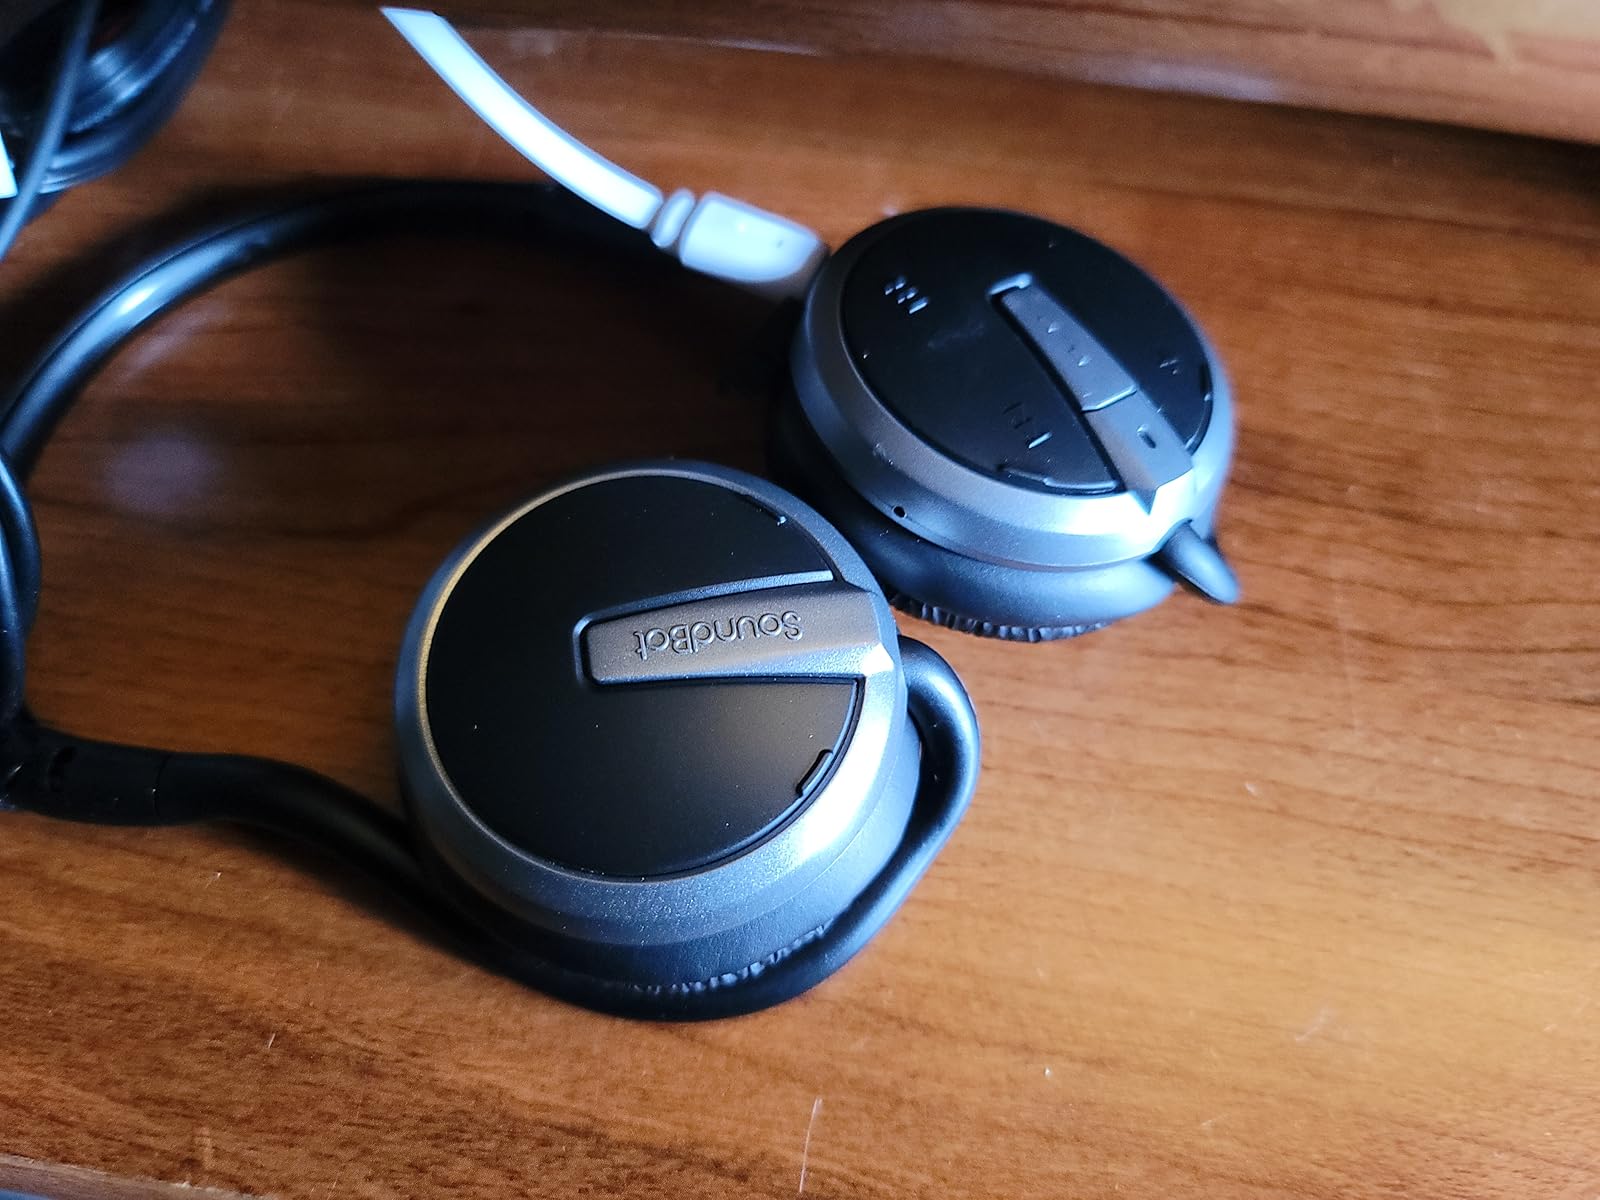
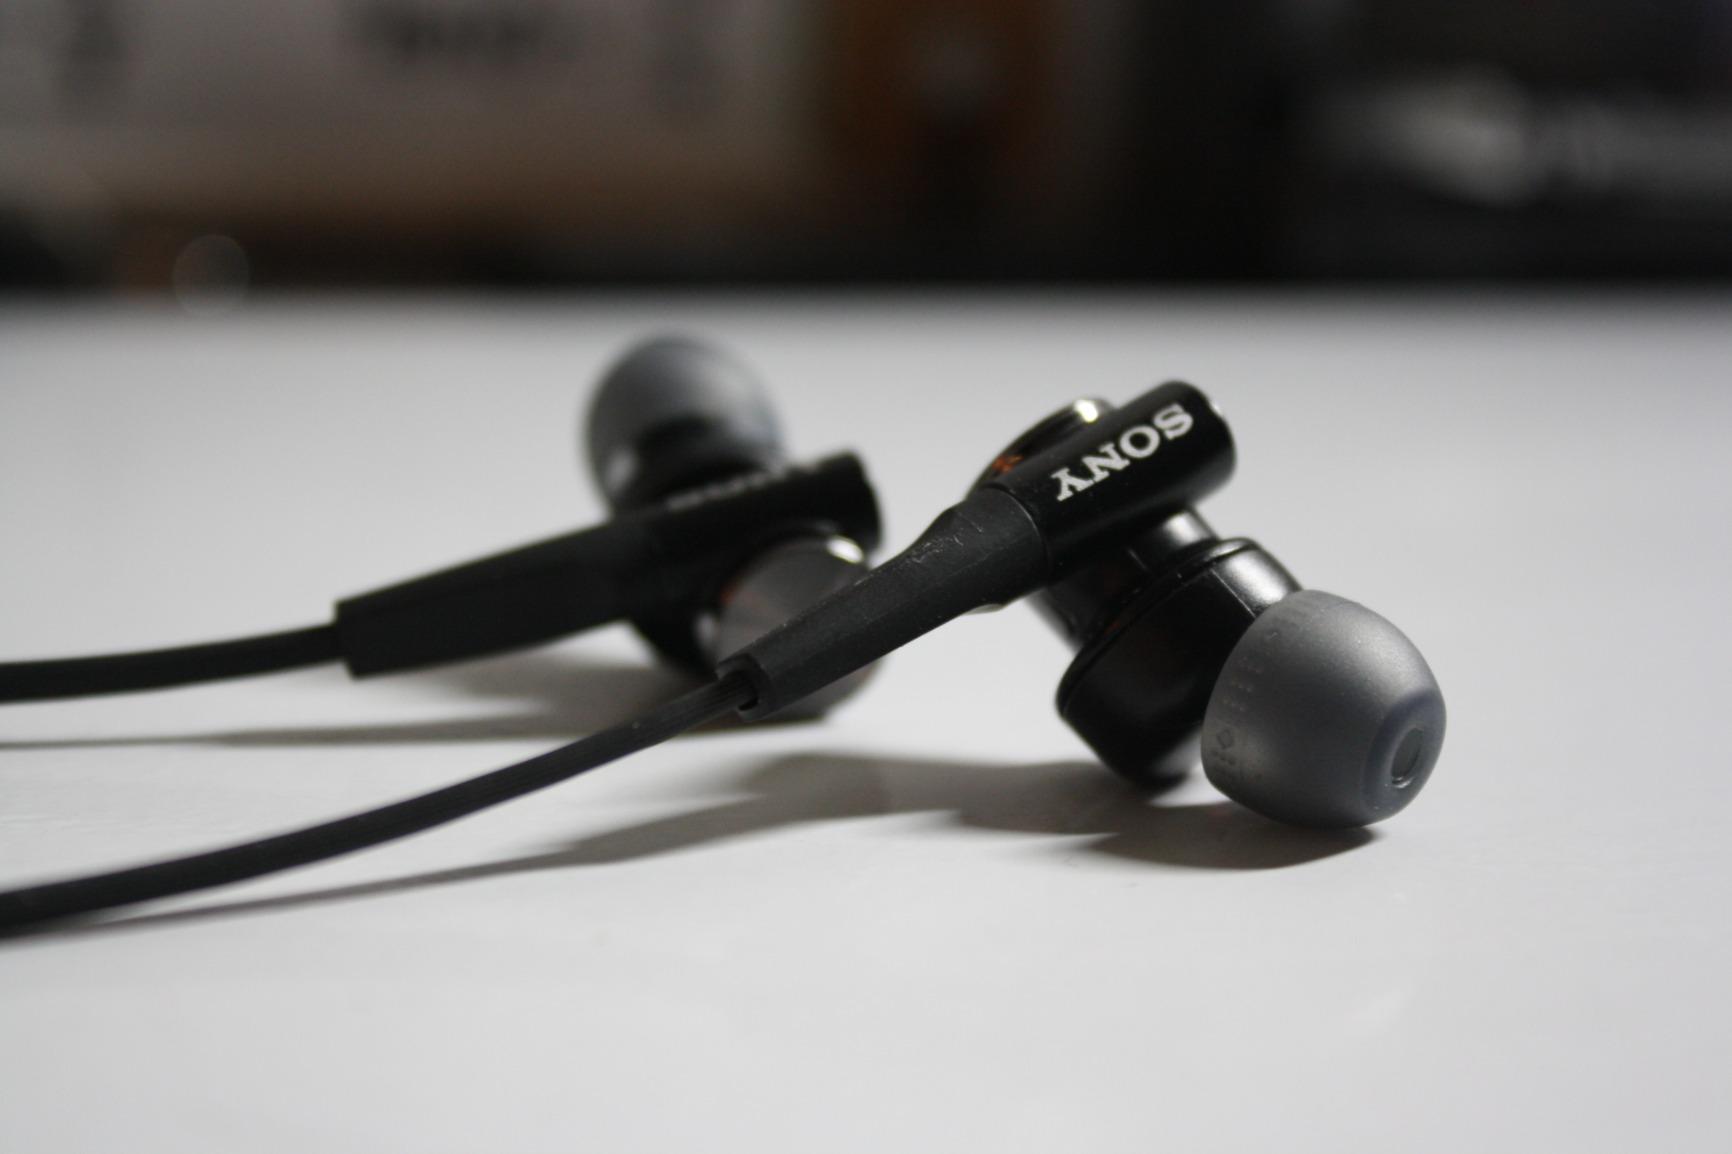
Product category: headphones
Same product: no